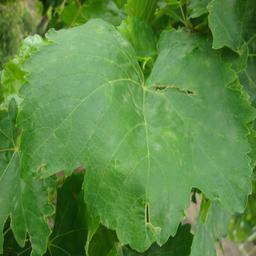
Label: Powdery Mildew